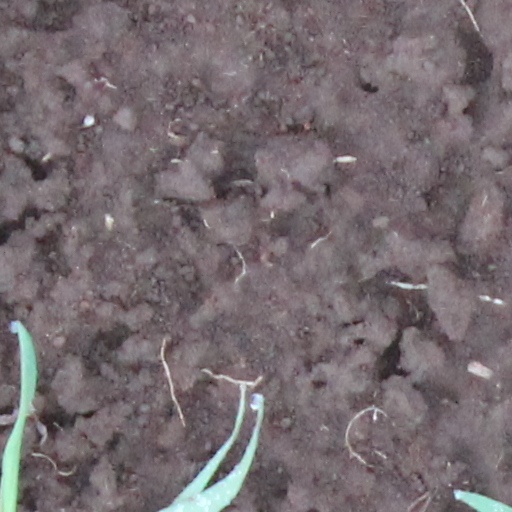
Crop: wheat